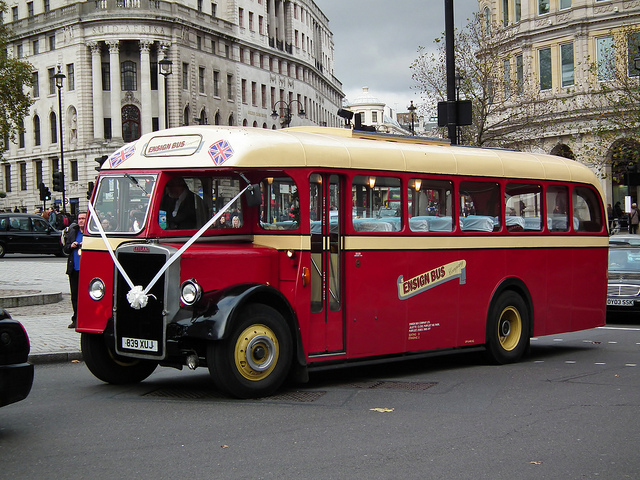
A red and yellow bus sitting below very tall buildings.

a bus for people is driving down a street

a red bus with yellow wheels parked on the street

A passenger bus that is going down the street.

a little red bus that is on some concrete